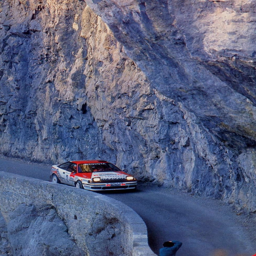
automobile model on the rocks